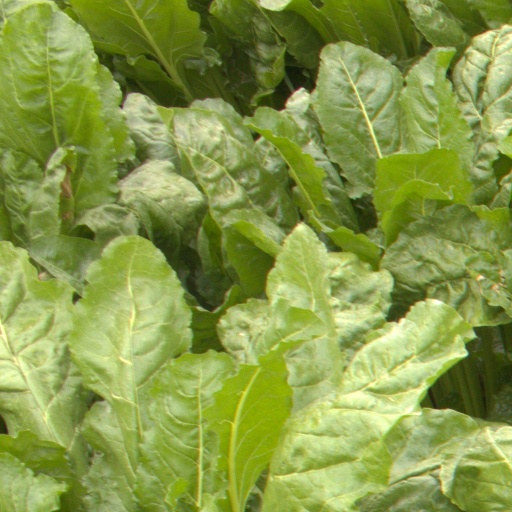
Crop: sugar beet